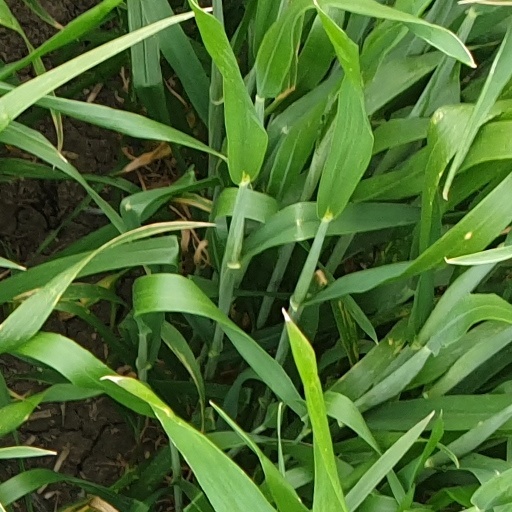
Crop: wheat